Ridenour-Baker Grocery Company Building

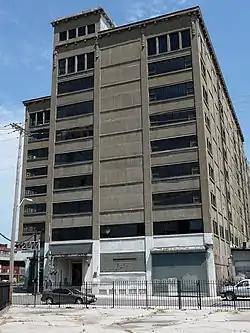

The Ridenour-Baker Grocery Company Building in Kansas City, Missouri was a commercial building constructed in 1910 by the Ridenour-Baker Grocery Company. It was the first wholesale grocery building west of the Mississippi River to be located on the path of a railway, where goods could be shipped into it directly. The building was listed on the National Register of Historic Places in 2014.